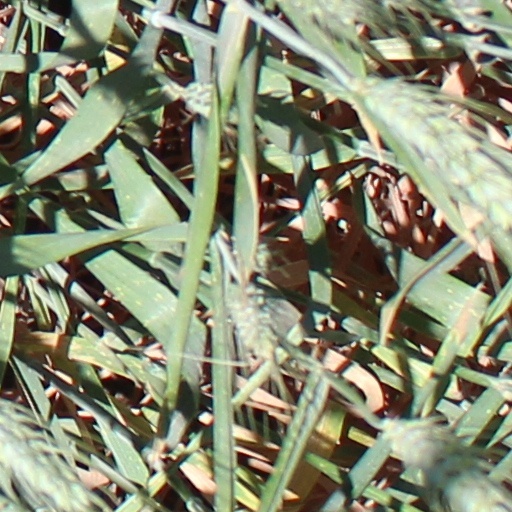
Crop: wheat